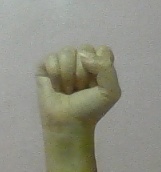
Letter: saad